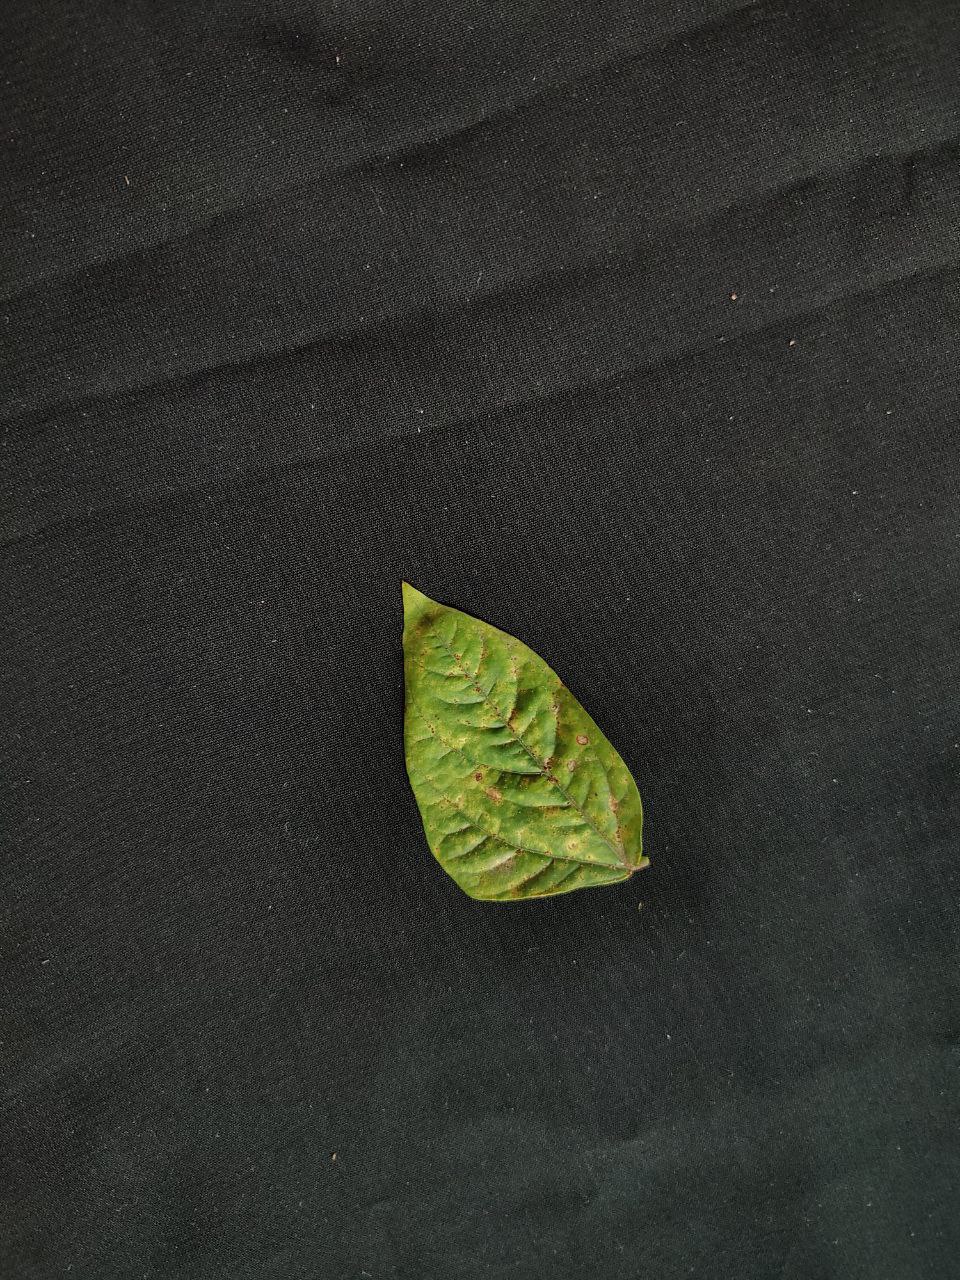
Crop: cowpea
Leaf condition: Septoria leaf spot